Mehmed VI

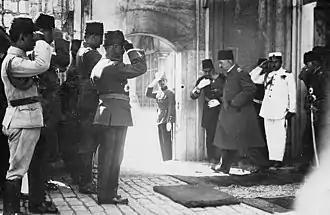
Sultan Vahdeddin departing from the backdoor of the Dolmabahçe Palace

With Talât Pasha's resignation and the CUP's self-liquidation at end of the Great War, Sultan Vahdeddin was given the opportunity to reassert the Sultanate, in contrast to his deceased half-brother who was accommodating to the CUP. He could now appoint a new Grand Vizier. His first choice was his in-law Ahmed Tevfik Pasha, a senile Hamidian that everyone objected to and couldn't present a government, so he dropped the matter. Mustafa Kemal Pasha sent a telegram to the Sultan, asking him to appoint Ahmed İzzet Pasha (the Sultan's own aide-de-camp) and make himself War Minister. İzzet Pasha wooed the Sultan by promising to 'secure the dynasty's 'legitimate rights' and restore justice in the nation'. The sultan assigned the task of forming the government to İzzet, who assembled a cabinet of anti-war Unionists, though Mustafa Kemal was excluded from the new cabinet, as well as any minorities.